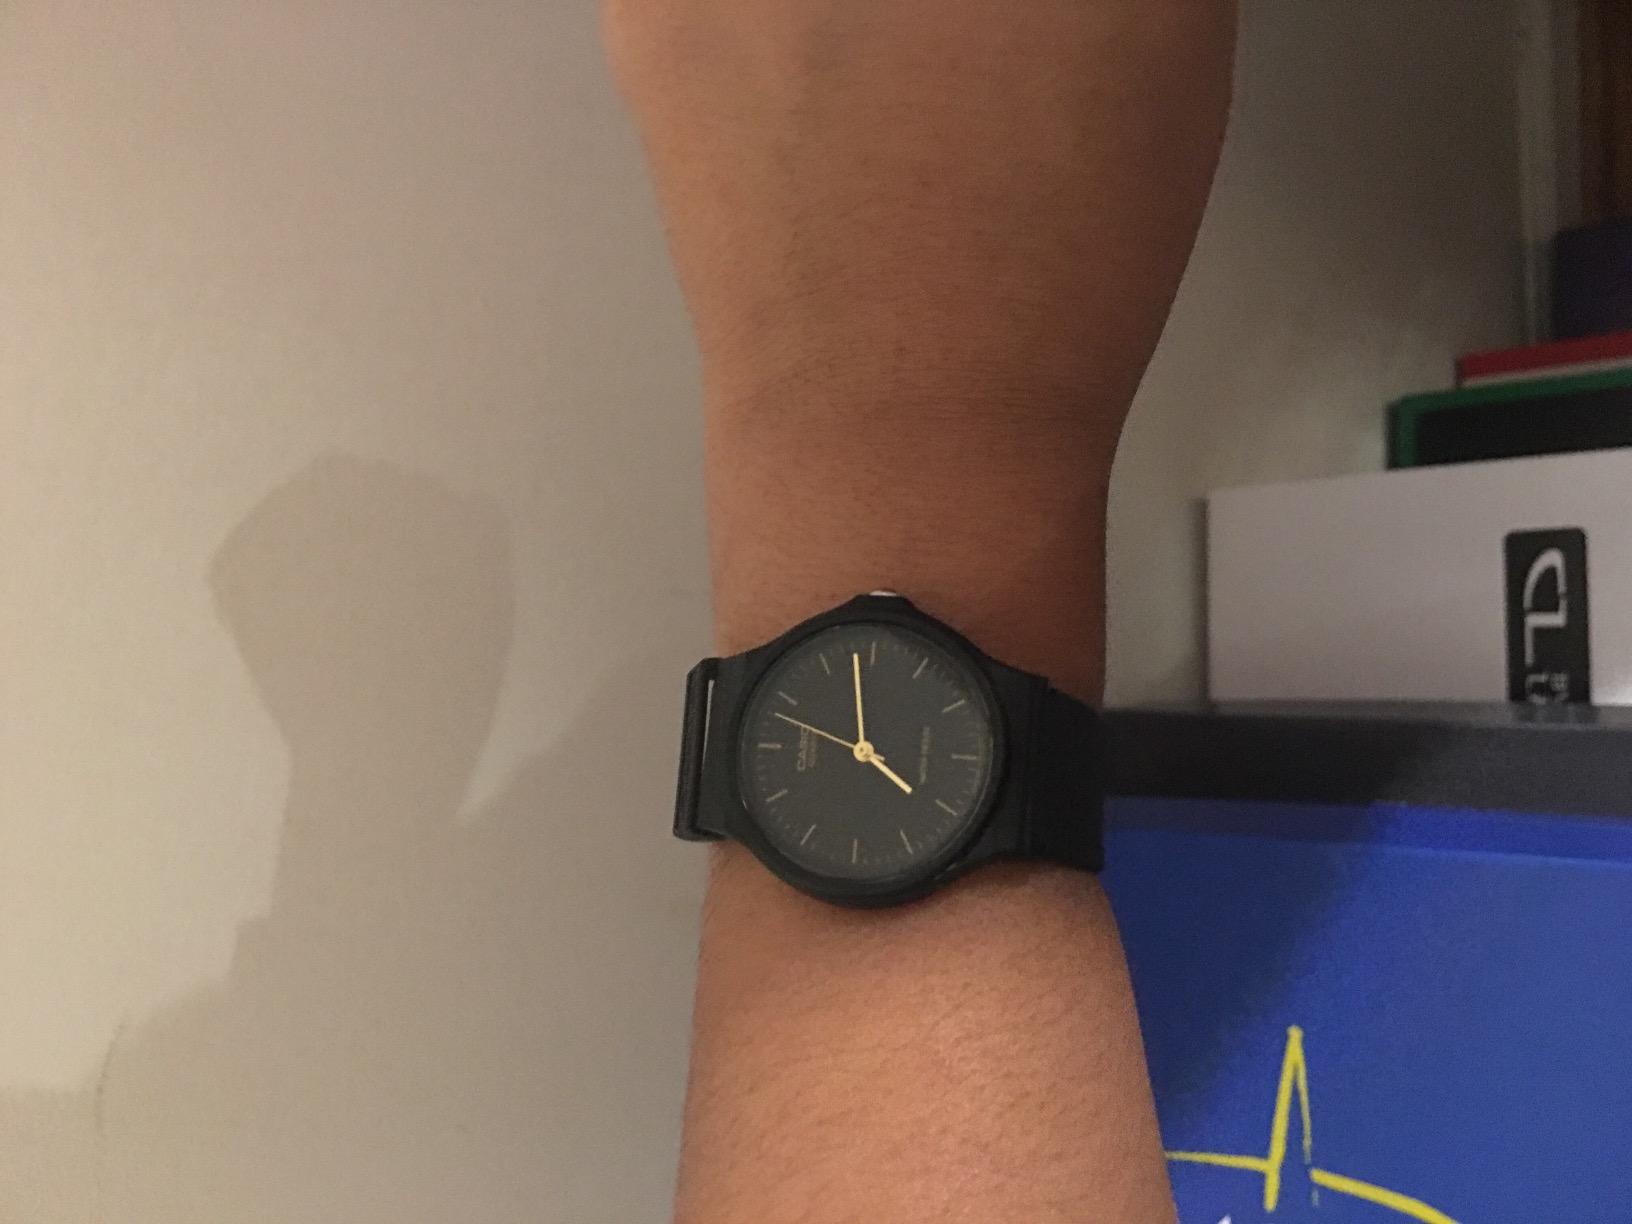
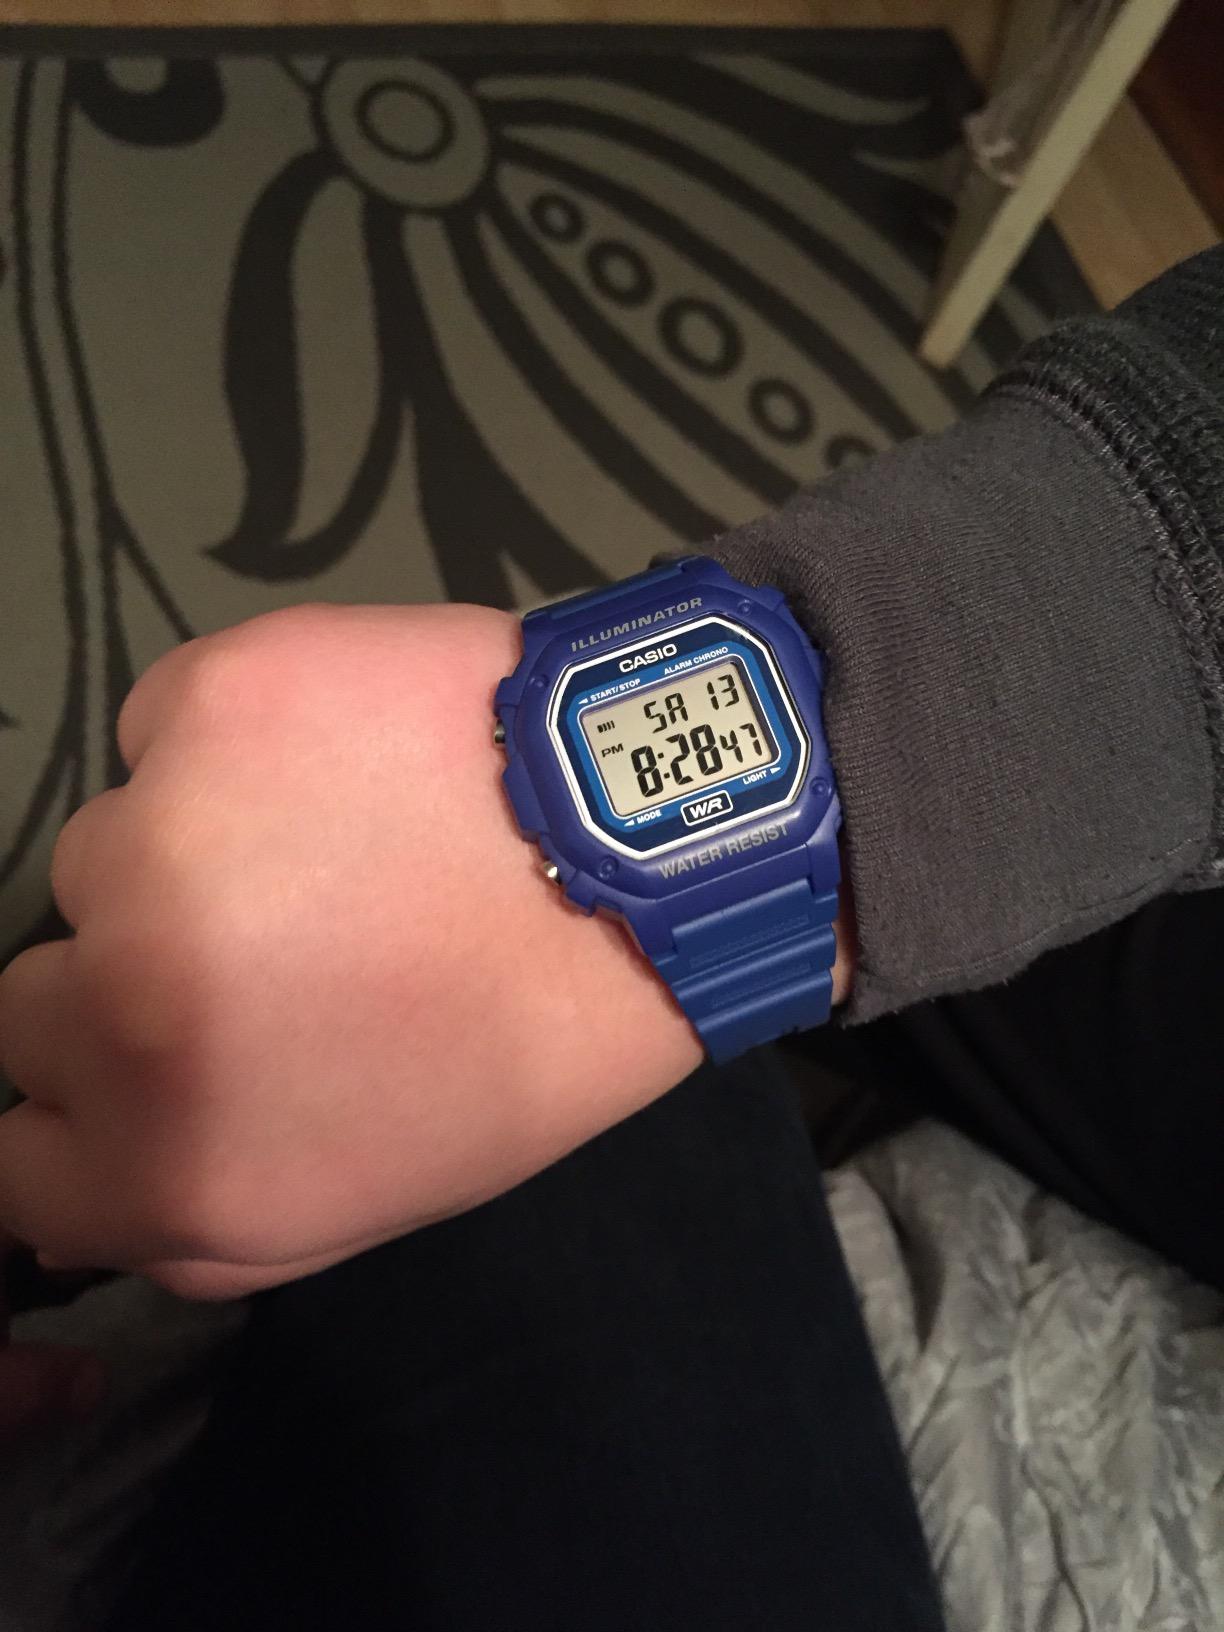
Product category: accessories_watch
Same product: no